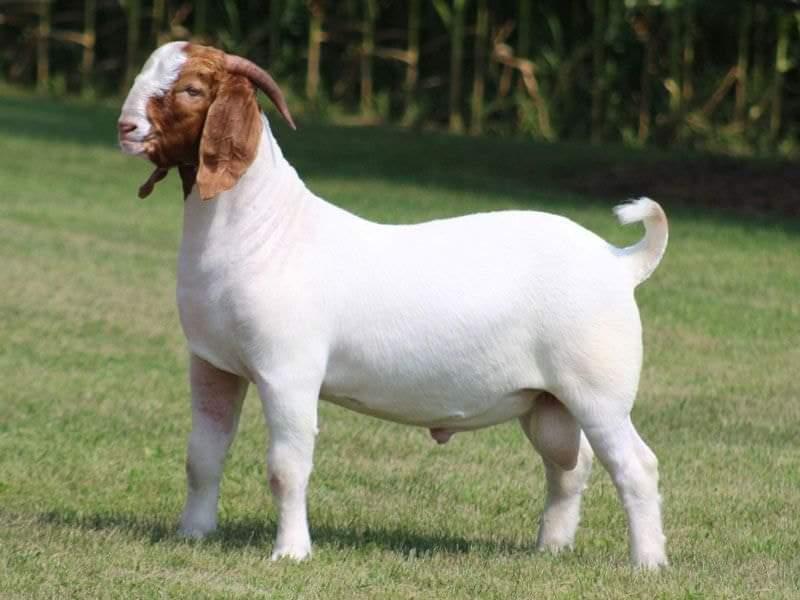
Mnyama wa kufugwa ambaye ni mbuzi akiwa na rangi nyeupe, pamoja baki la rangi ya kijivu kichwani, akisimama eneo lenye uwazi mkubwa ulio na nyasi fupi za kijani.